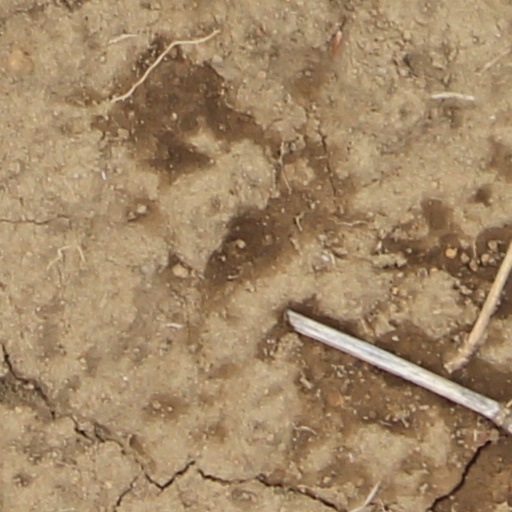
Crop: wheat